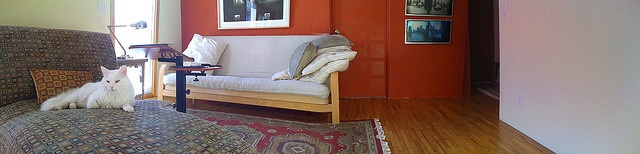
a cat laying on a couch in a living room
The cat is laying on the chair by the couch
A white cat sitting on a couch in a den.
A cat laying on chaise lounge in a living room.
a white coach in an orange walled room